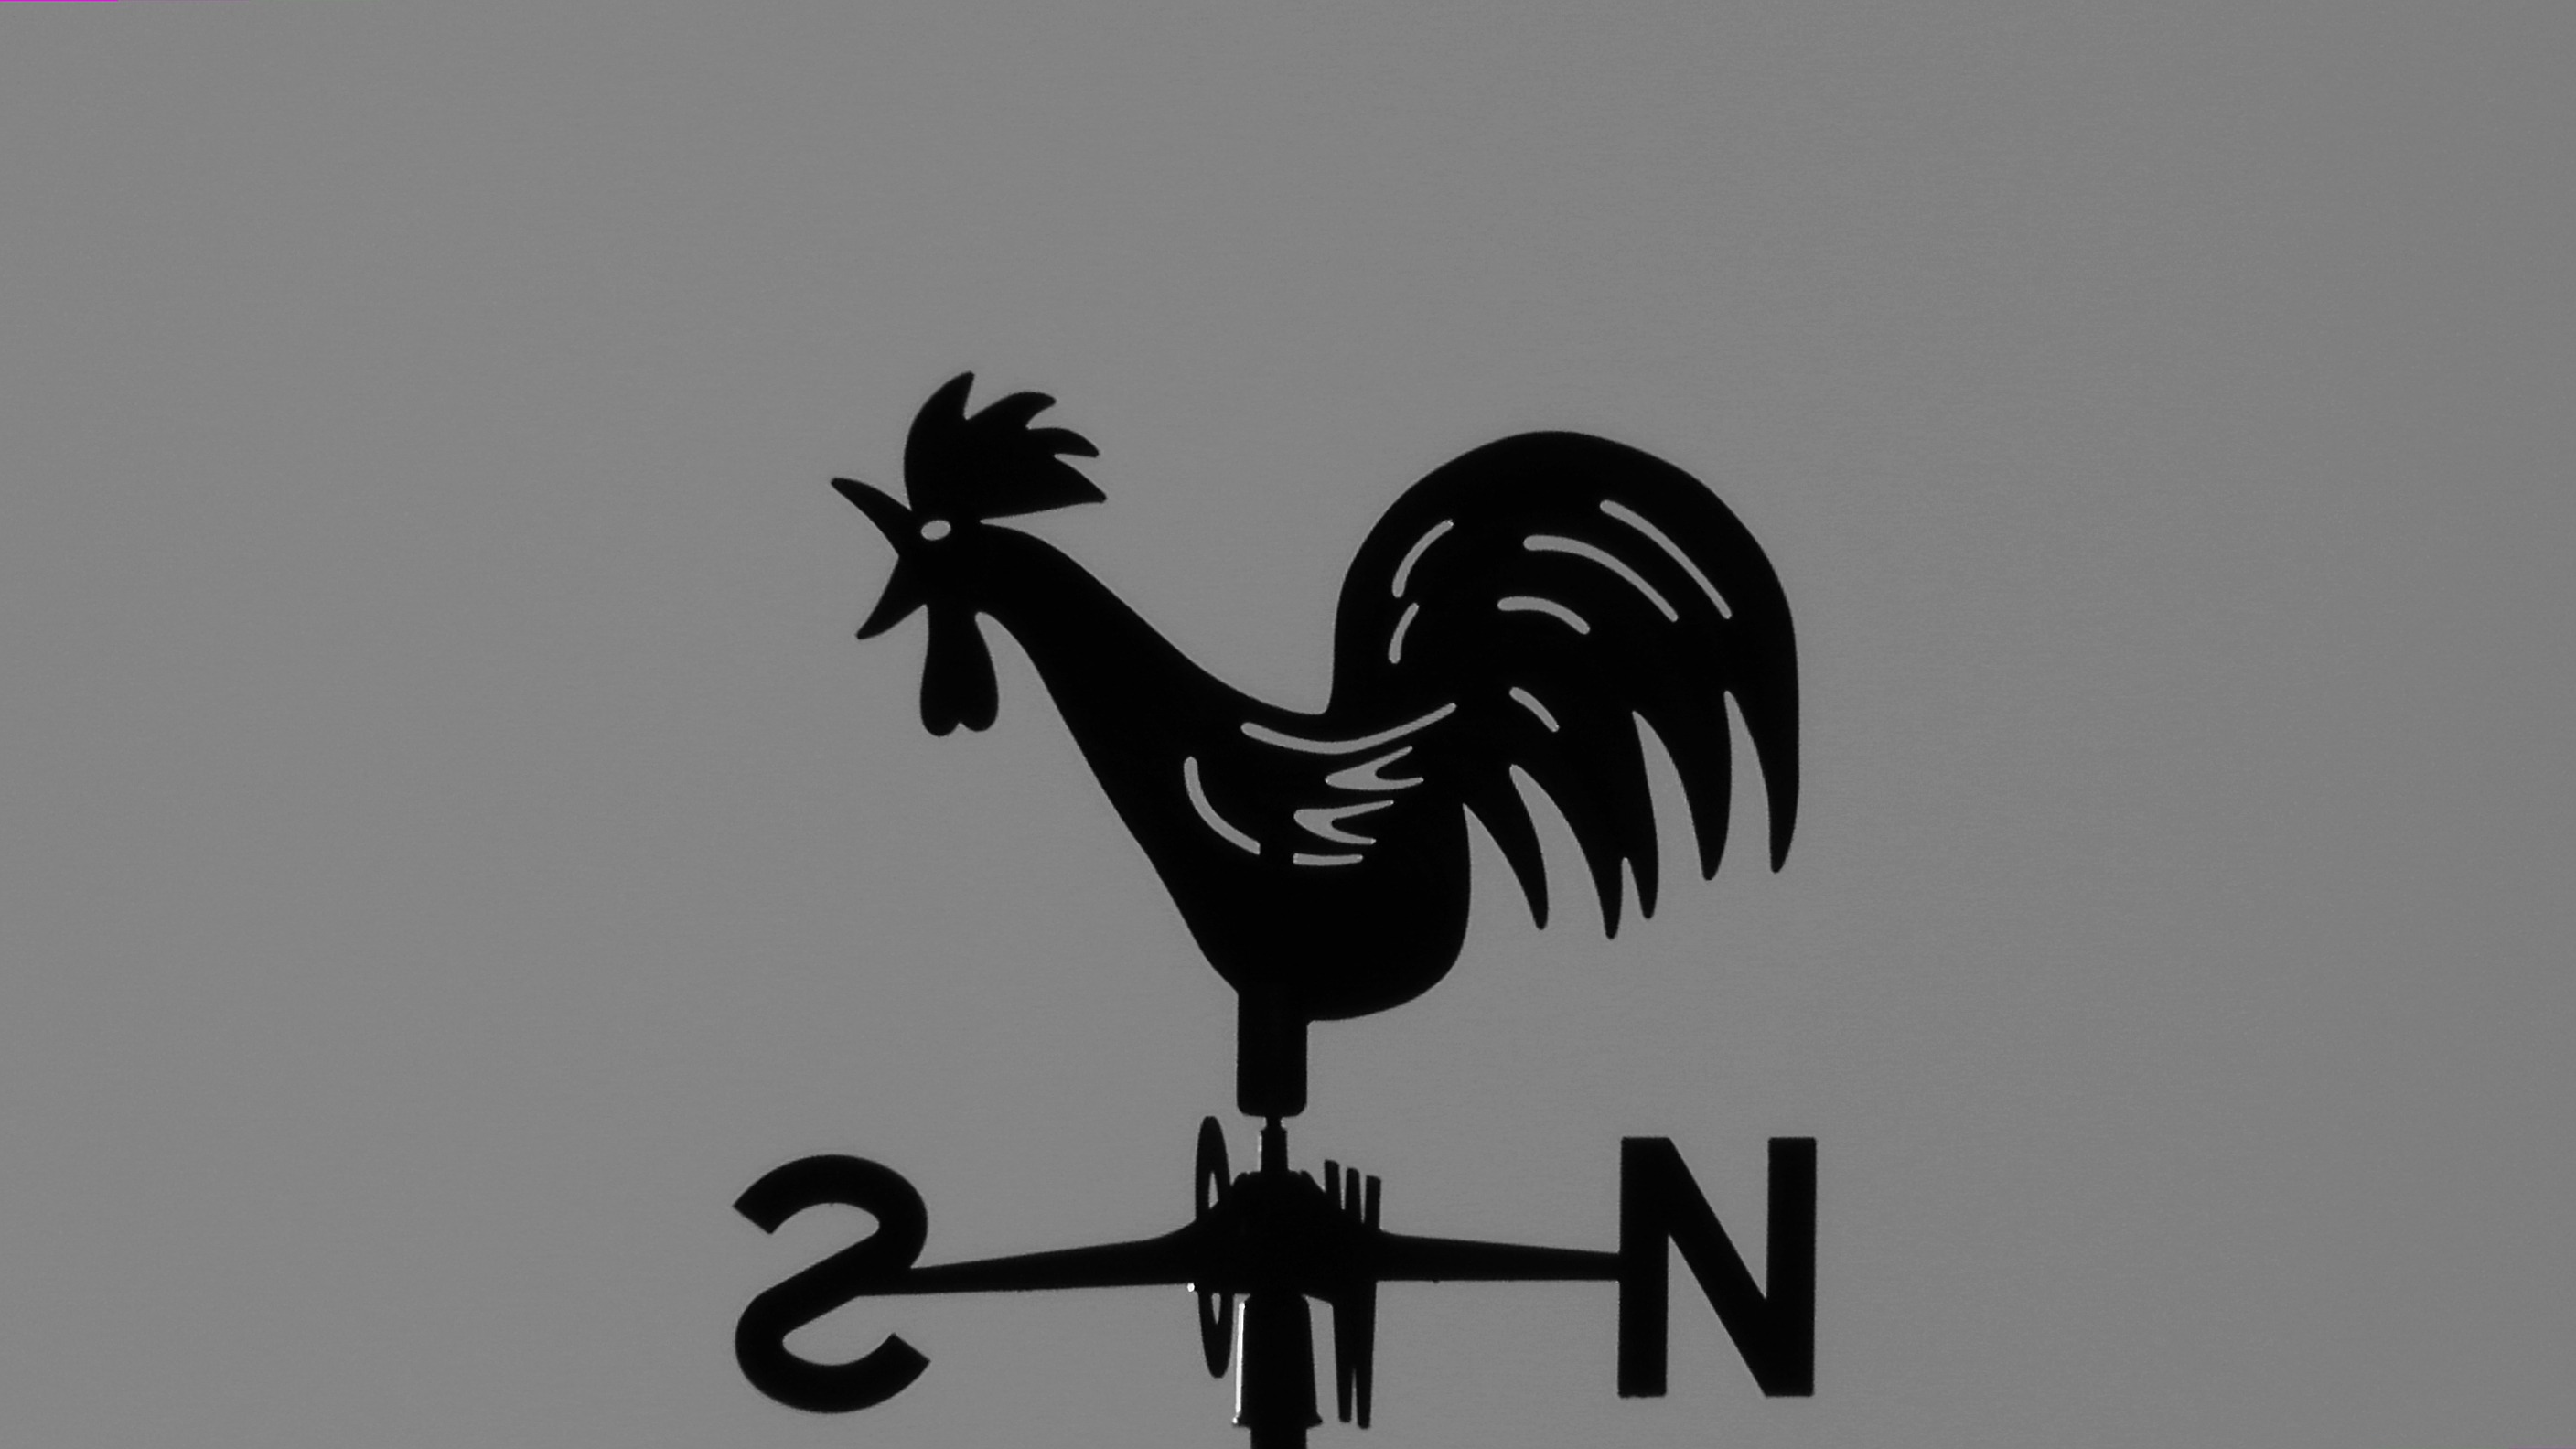
silhouette, bird, wing, roof, home, show, metal, font, art, sketch, illustration, weather vane, turn, calligraphy, hahn, cartoon, wind direction indicator, wind direction